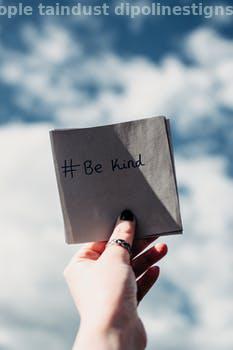
Label: Watermark